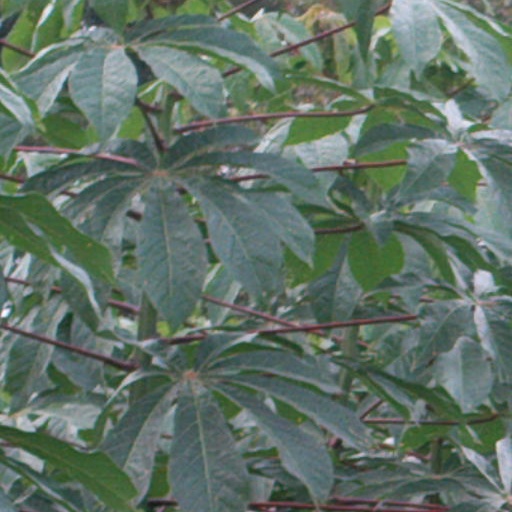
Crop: cassava